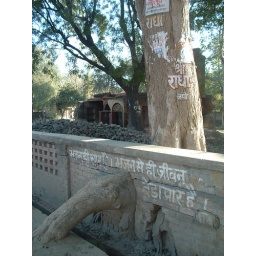
A wall built around a tree root.